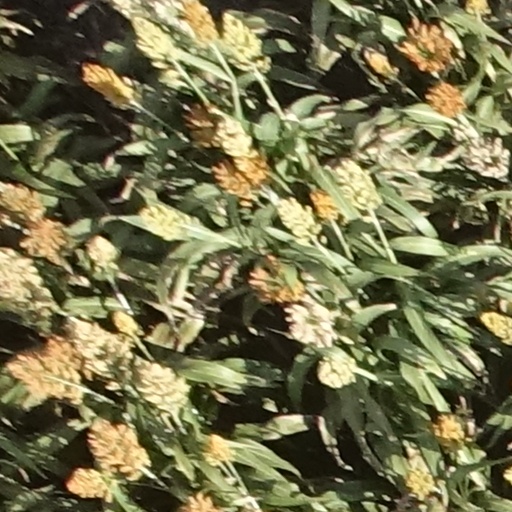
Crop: sorghum